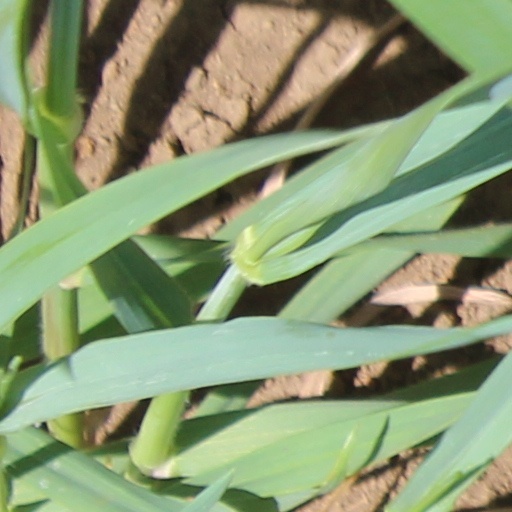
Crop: wheat